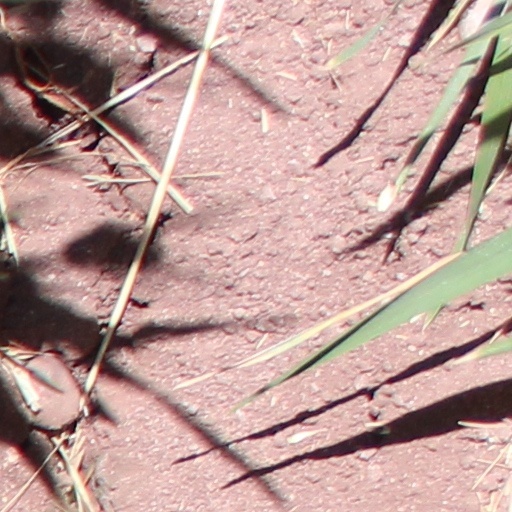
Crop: wheat